Palace of the Diputación del General del Reino de Aragón

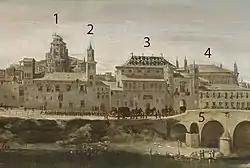
Detail of the painting in 1647 by J.B. Martínez del Mazo, sometimes attributed to his master, Velázquez.

The Palace of the Diputación del General del Reino de Aragón, historically known as "Casas del Reino" (Medieval Aragonese: "Casas del Reyno") or "Casa de la Diputación del Reino", was a building in the "Plaza de la Seo" in Zaragoza in 1436, as the headquarters of the "Diputación del General del Reino de Aragón", the "Cortes" and the "Justicia de Aragon".